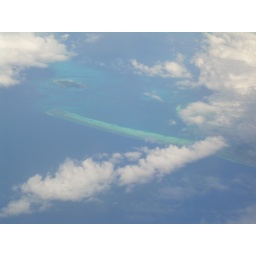
no idea where it is, just above the sky when flying from Ambon to Jakarta